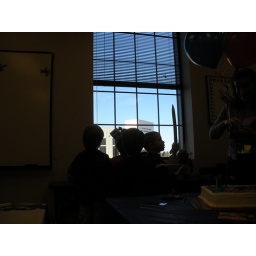
all the boys ran to the window to look at Blackhawk helicoptors flying by